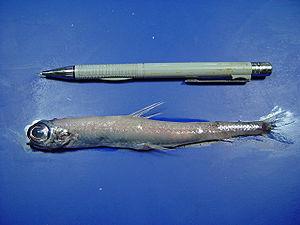
Les osmeriformes constituent un ordre de poissons à nageoires rayonnées qui comprend entre autres les éperlans.